Dublin Airport

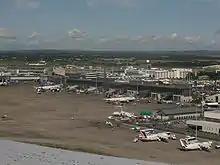
Main Apron seen from the air Pier C (centre, now replaced by Terminal 2) clearly visible with Cargo ramp and Ryanair Maintenance facilities.

The current Terminal 1 building opened in 1972 was designed to handle five million passengers per year. The original design included a second pier which would have been identical to the current decagon-shaped boarding Pier B, but this was never built. A car park was originally located on the upper floor of the building and the access ramps are still in place but it was closed for security reasons in the 1970s and converted into offices. Terminal 1 has been regularly extended and improved over the last two decades. In October 2007, a new pier designed by Larry Oltmanns, while design director of the London office of Skidmore, Owings & Merrill, who also designed graphics for its interior, was opened to the north of Terminal 1. This pier caters for the majority of Ryanair flights. In 2009, a new extension featuring new food and retail outlets was added to the side of Terminal 1. Terminal 1 is currently home to all airlines except Aer Lingus, American Airlines, British Airways, Delta Air Lines, Emirates, Iberia Express, JetBlue, United Airlines and Vueling.